Dream Scenario

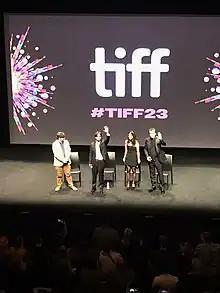
"Dream Scenario" premiering at the 2023 Toronto International Film Festival

"Dream Scenario" premiered as the opening film in the Platform Prize program at the Toronto International Film Festival on September 9, 2023. A24 distributed it in the United States with a limited release on November 10, 2023, followed by an expanded release on November 22. Distribution in Canada, New Zealand and Australia was handled by VVS Films.